John Benjamin Graham

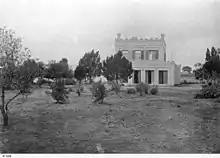
Prospect House "Graham's Castle" c. 1860

In 1846 Graham purchased a property, on the Lower North Road (now Prospect Road) in the suburb of Prospect, previously owned by John and Maria Richmond.